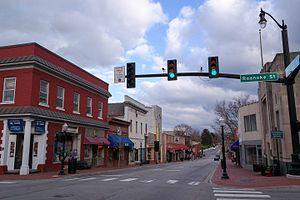
Blacksburg est une ville de l'État de Virginie, aux États-Unis, incorporée au comté de Montgomery.
Le comté de Montgomery est un comté de Virginie, aux États-Unis, dont le chef-lieu est la ville de Christiansburg.